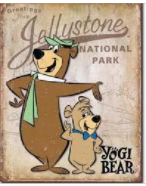
Portrait style: Cartoon Portrait